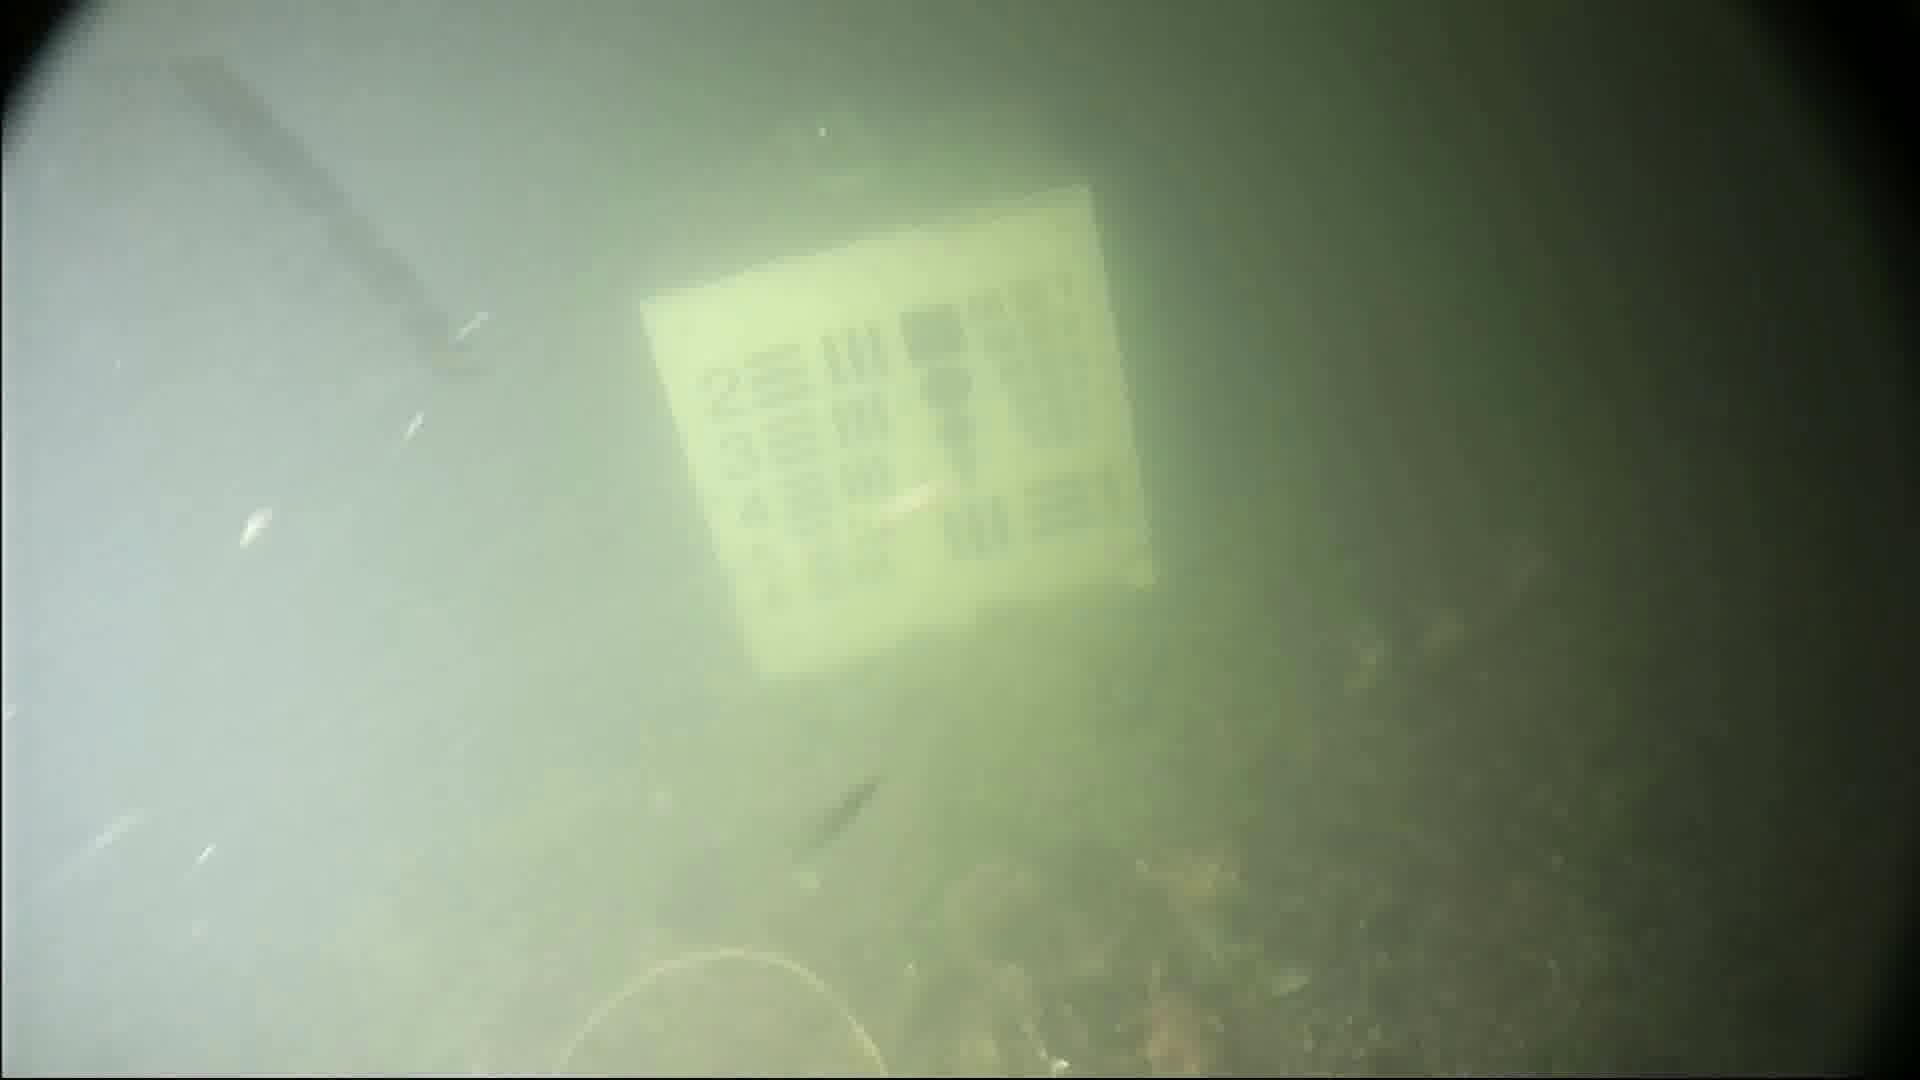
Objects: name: crab